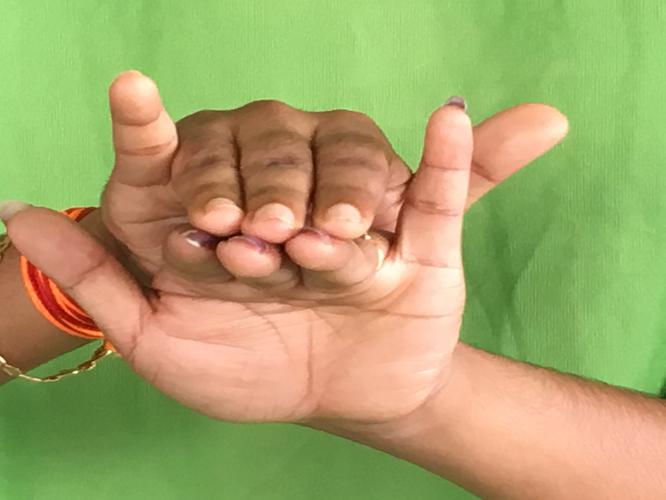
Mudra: Varaha
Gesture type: double_hand